Moonspell

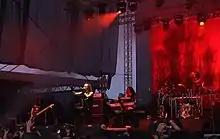
Moonspell at Kavarna Rock Fest 2011

In July 2010, vocalist Fernando Ribeiro revealed the band was working on a new album, which he described as "the most exciting, sexiest, darkest, heaviest and catchiest stuff we've written in ages!". In December 2011 Moonspell signed with Napalm Records, and Ribeiro released the following statement: